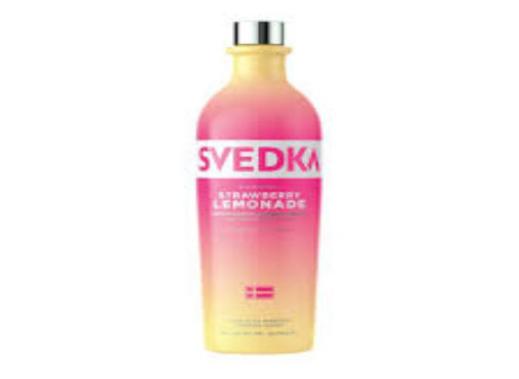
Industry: Food